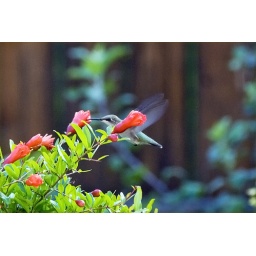
A hummingbird enjoying the pomegranate flower in the backyard. I shot this pic through the patio door with the screen :\